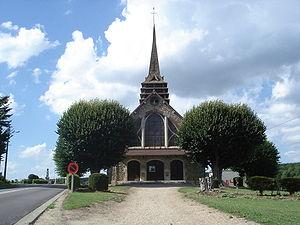
Blaru est une commune française située dans le département des Yvelines en région Île-de-France.